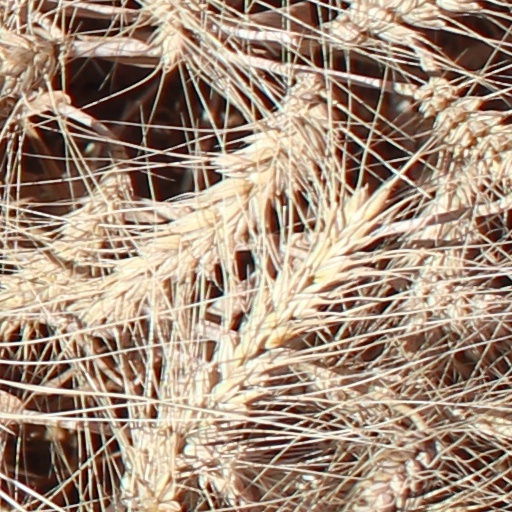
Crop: wheat